Dmitry Goritsky

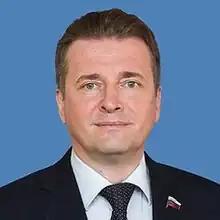

Dmitry Yuryevich Goritsky (born 28 October 1970) is a Russian politician serving as a senator from Tyumen Oblast since 7 October 2021.